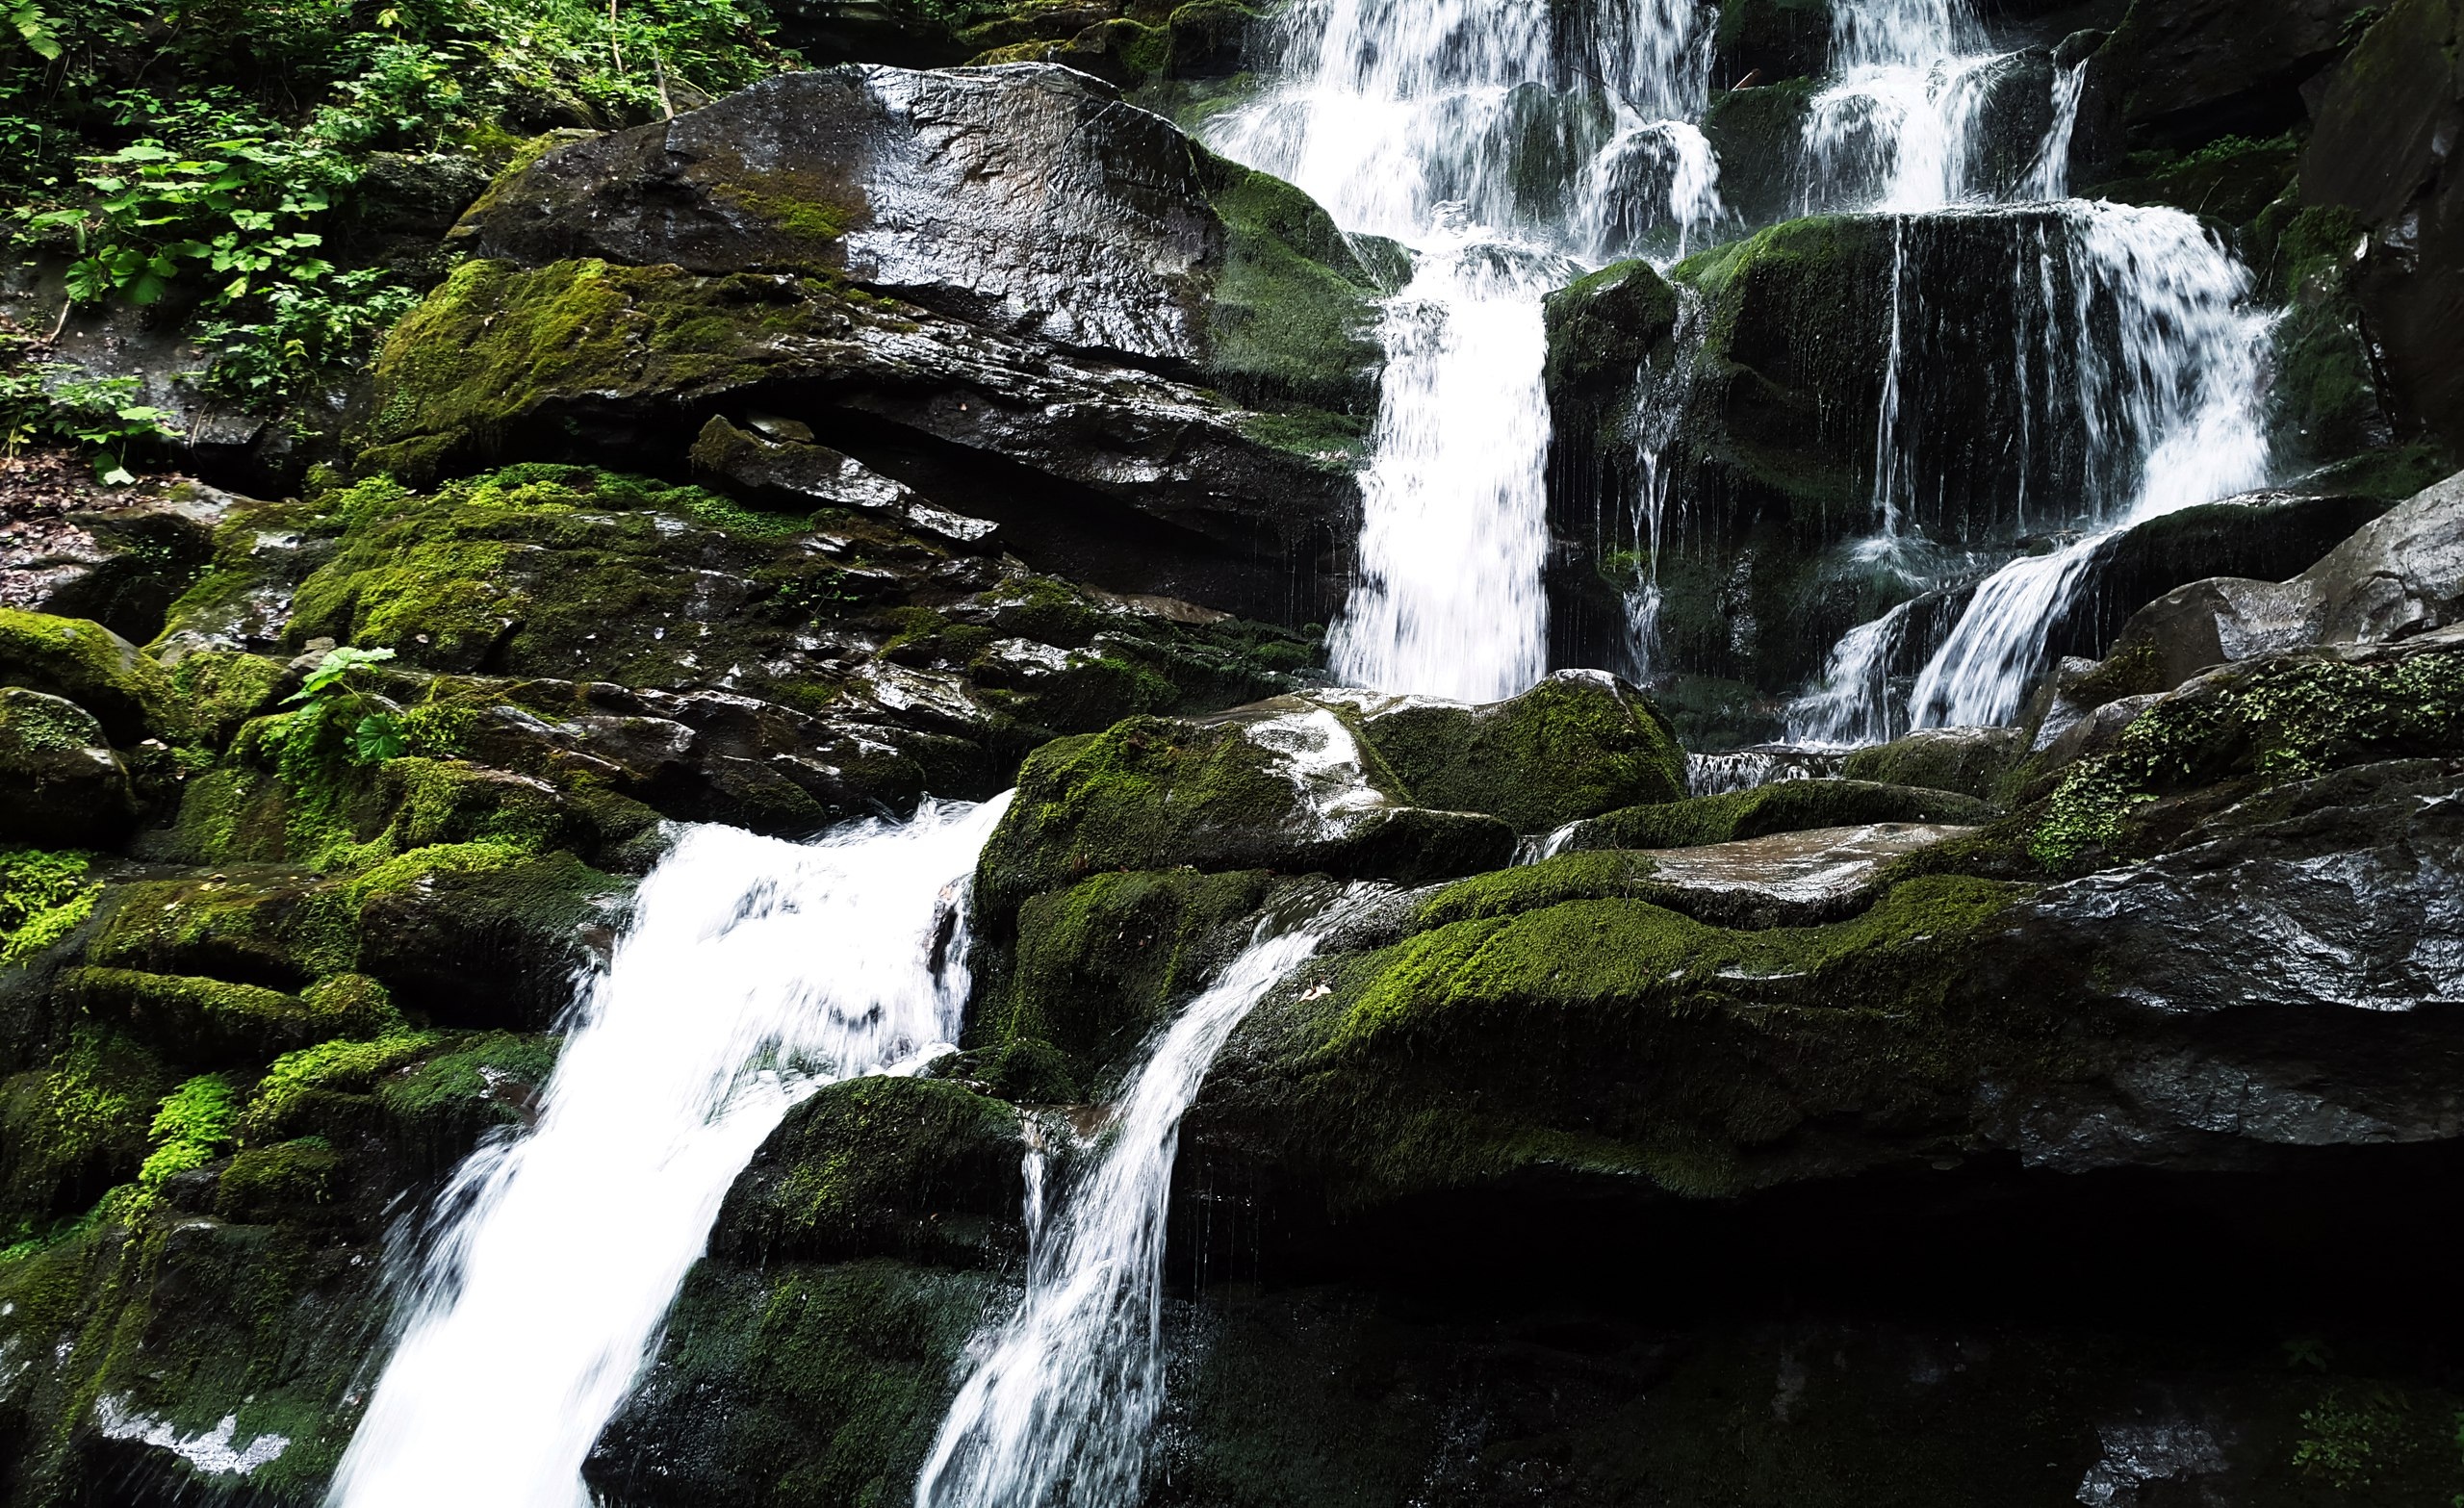
water, nature, rock, waterfall, stream, body of water, stones, rainforest, beauty, wasserfall, water feature, watercourse, water jet, shipot